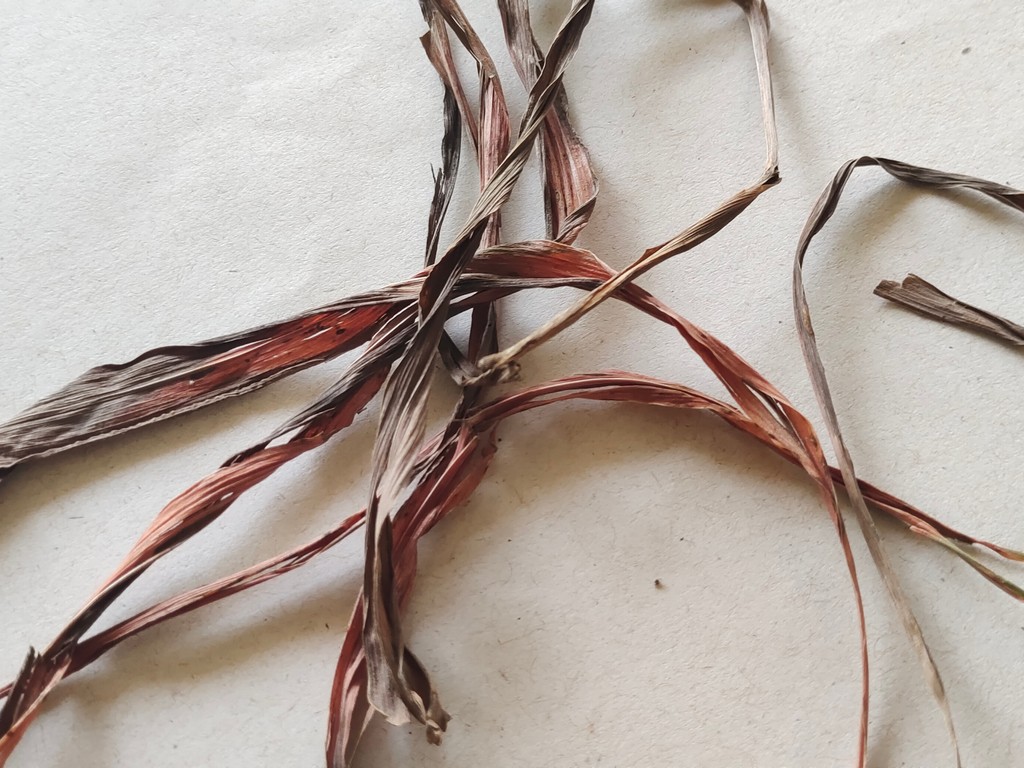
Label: Dried